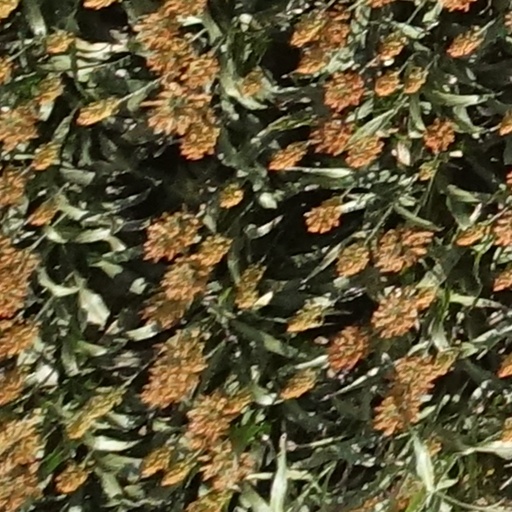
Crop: sorghum